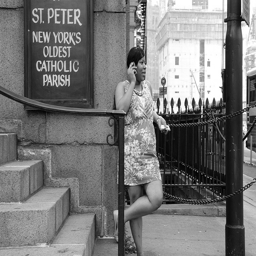
A soul in the icon alone in a place.

A woman that is standing against a wall with a phone.
a woman in a floral dress standing near a catholic church
A lady wearing a tropical print dress is on the phone.
Black and white photograph of a plus sized woman using her phone.